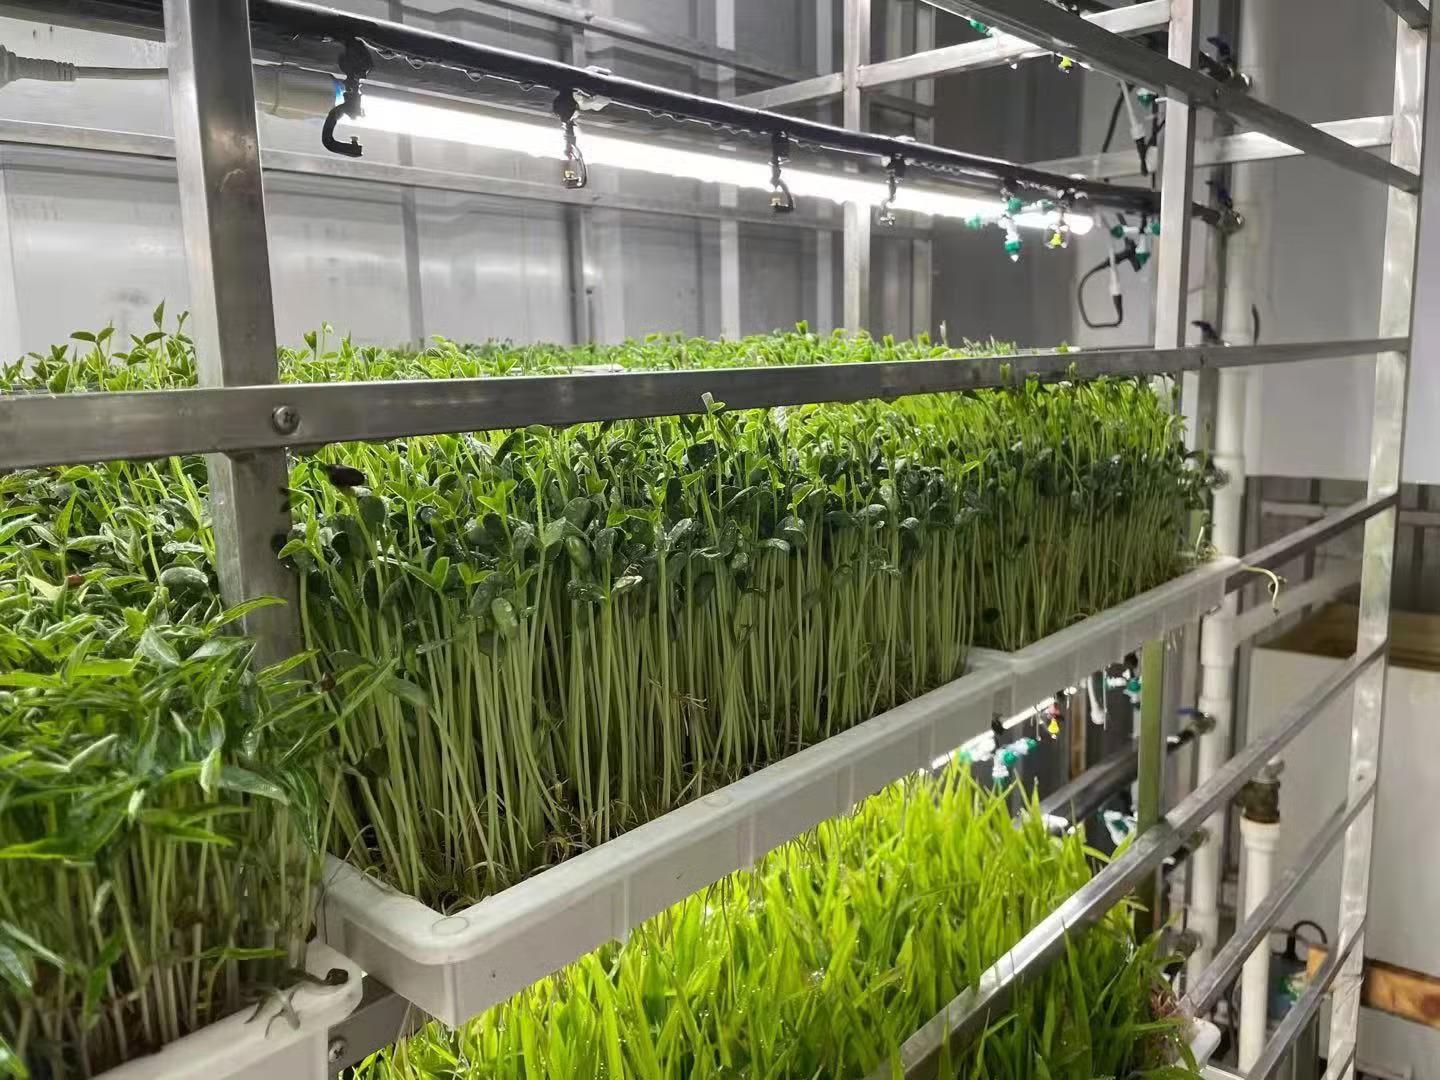
Mashine ya kisasa ya kilimo inalima mimea kwa mfumo wa ndani bila kutumia udongo. Ikitumia teknolojia ya umwagiliaji wa matone na taa za mwanga wa bandia, ambazo zinasaidia ukuaji wa mimea hii ya kijani. Mfumo huu unaongeza mavuno kwa kutumia nafasi ndogo na maji kidogo, huku ukihakikisha usafi na udhibiti wa mazingira ya ukuaji.